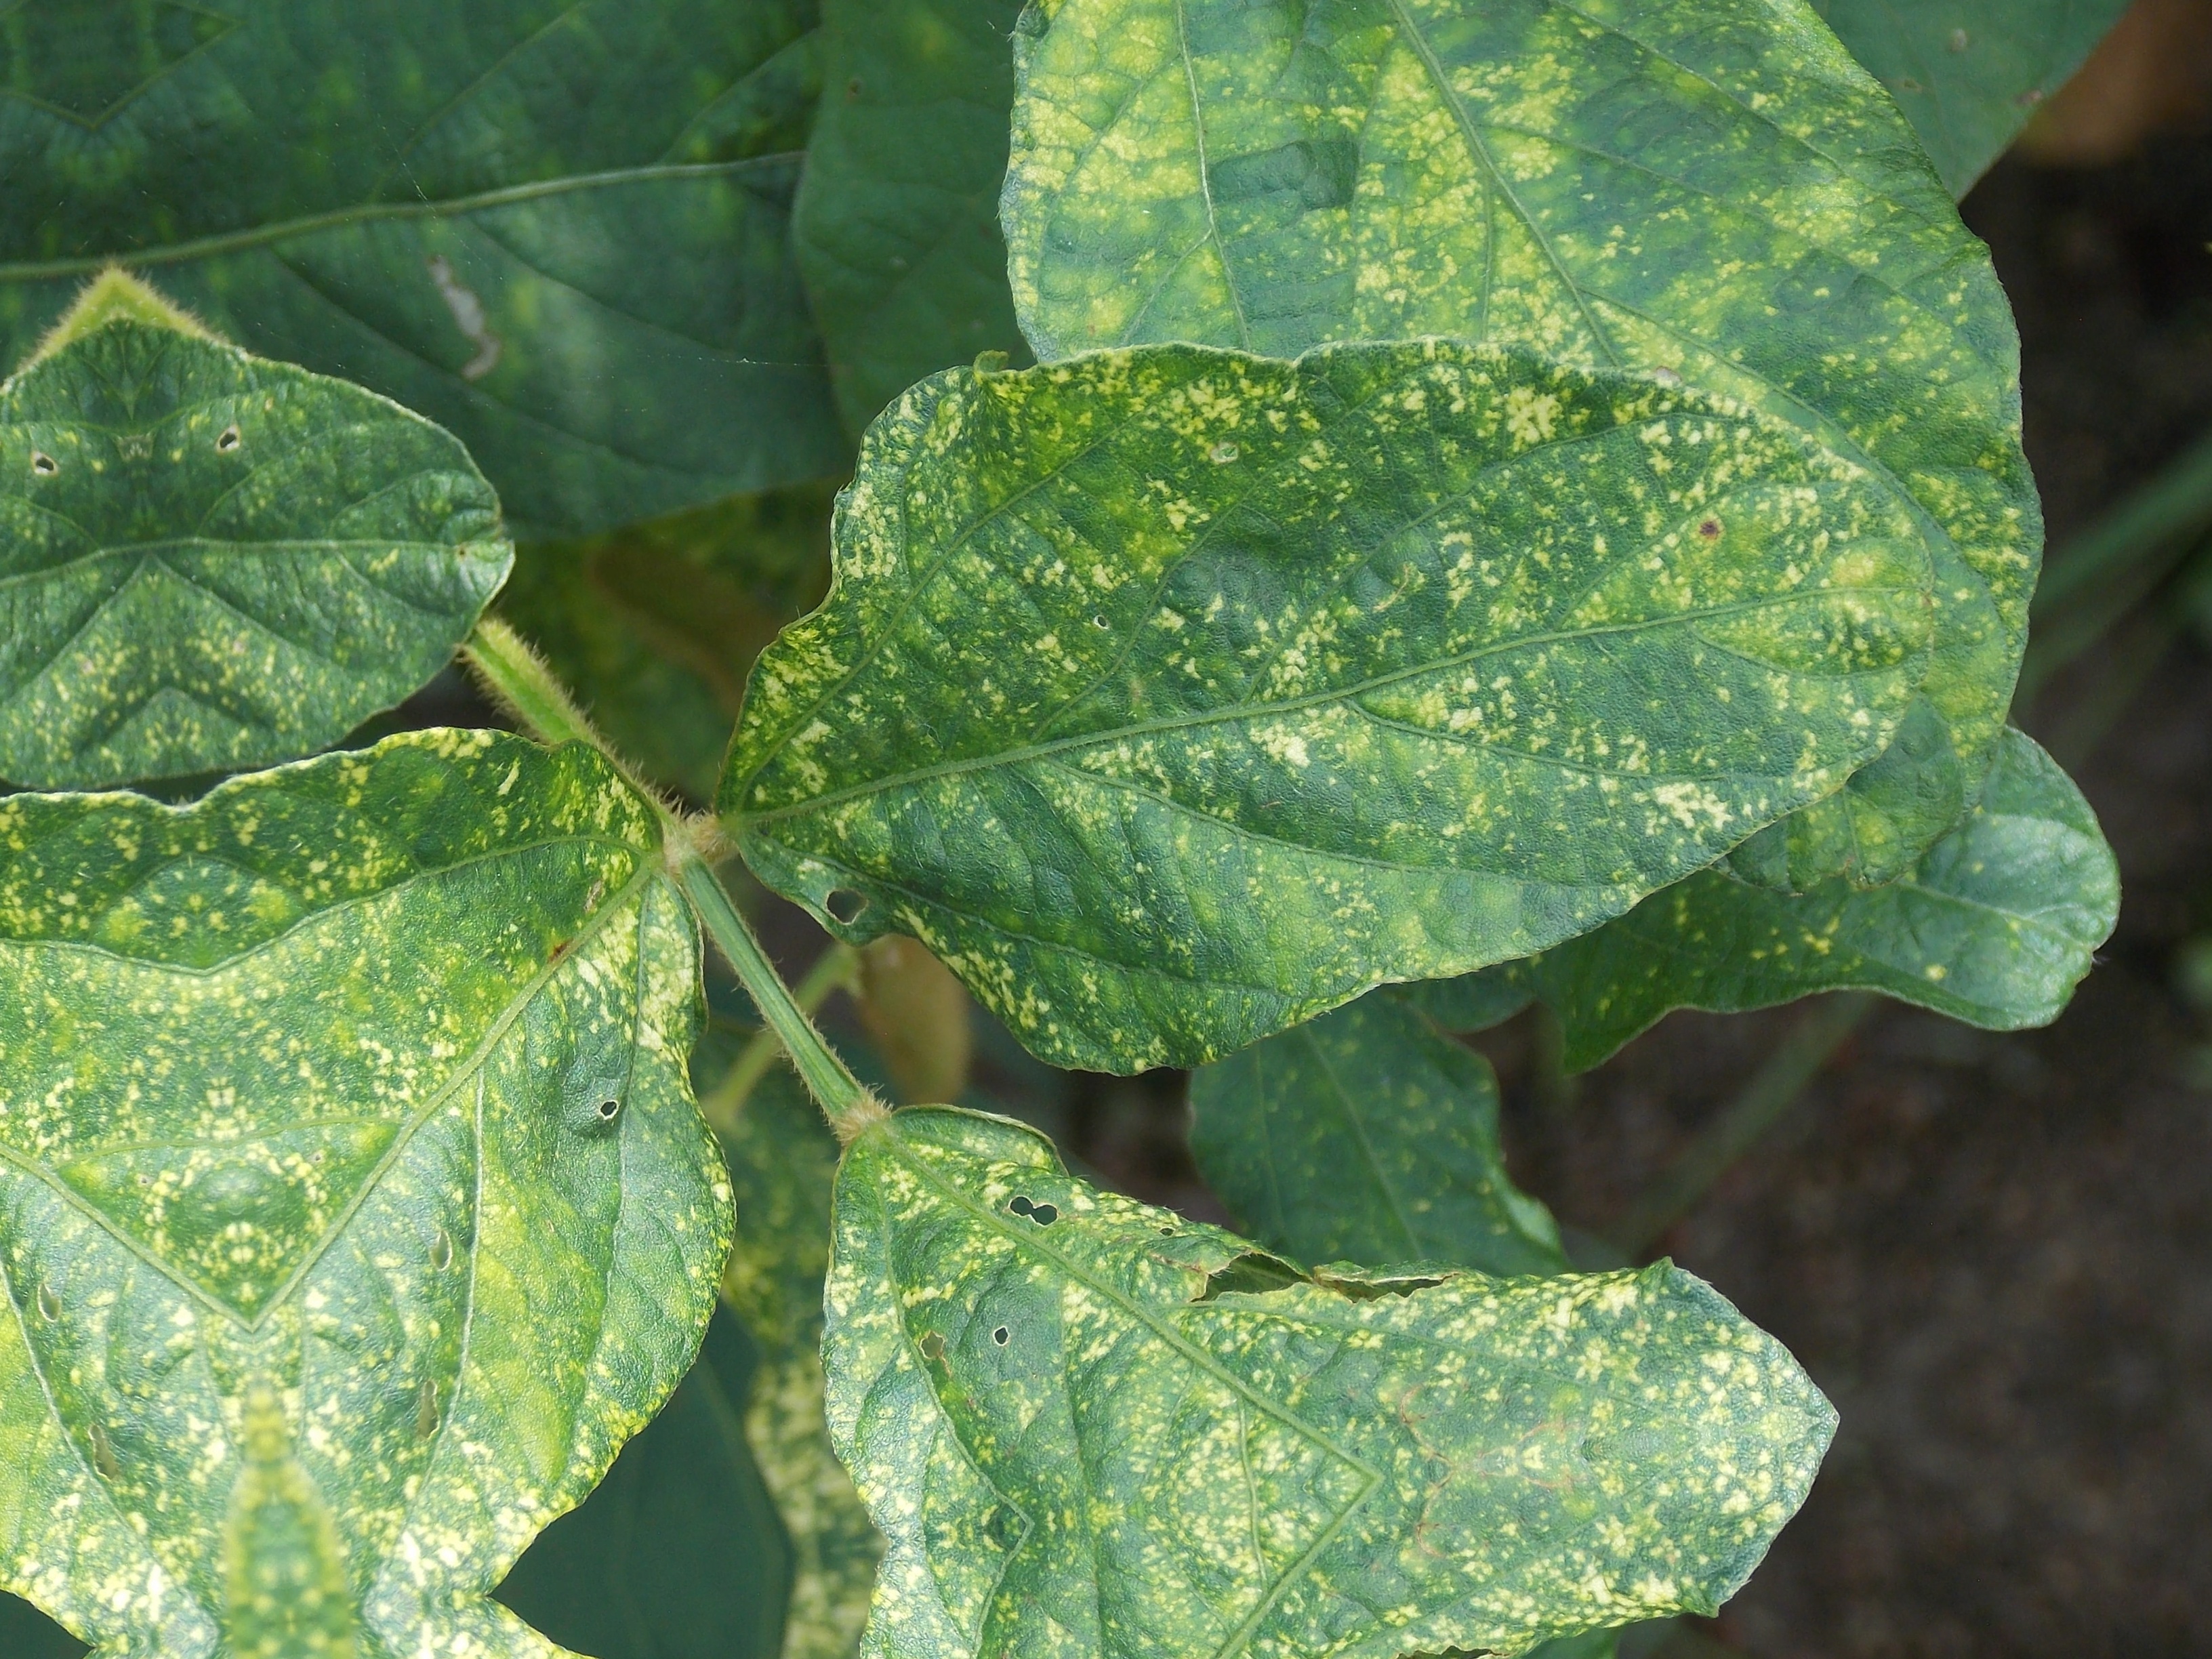
Label: Disease